Invasion of Dominica (1778)

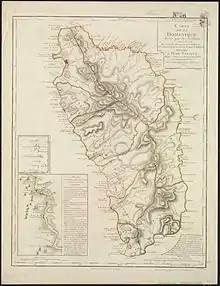
See caption. Roseau, the island's capital, is roughly in the middle of the west coast.

De Bouillé carefully maintained a facade of peace in his dealings with Dominican authorities while he began preparing his forces on Martinique. On 2 September he and Stuart signed an agreement that formally prohibited privateering crews from plundering. The next day de Bouillé sent one of his officers to Dominica to see whether a Royal Navy frigate was still anchored in Prince Rupert's Bay (near present-day Portsmouth). Stuart, suspicious of the man, had him questioned and then released. On 5 September de Bouillé was informed that the frigate had sailed for Barbados.